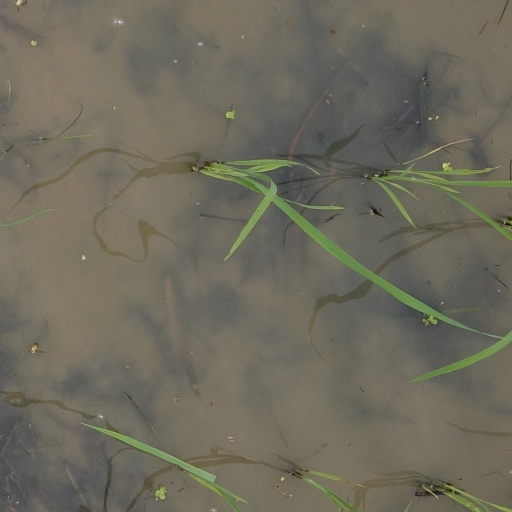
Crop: rice